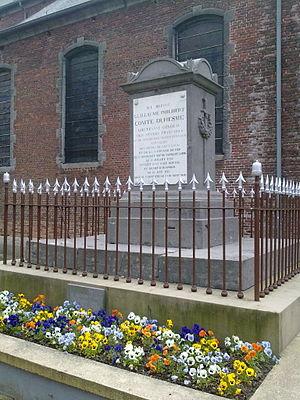
Tombe du Général Duhesme, mort des suites de ses blessures dans la bataille de Waterloo (Mausolé à Ways, Brabant, Belgique)